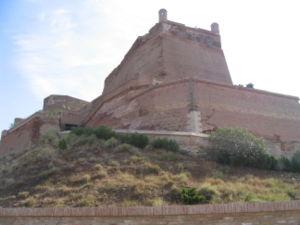
Au début du Moyen Âge, Arles, profitant de l'affaiblissement du pouvoir comtal et du pouvoir de ses chevaliers urbains, essaye de s'émanciper d'abord par le consulat en 1130 puis par la République d'Arles à partir de la fin du XIIᵉ siècle. La ville avec la Provence, passe toutefois en 1251 sous la domination complète de la première dynastie Angevine et la cité, bien qu'ayant réalisé son unité, perd de son importance politique. En revanche Arles et son territoire se développent par l'agriculture, l'élevage et le commerce et accueillent dès le milieu du XIIᵉ siècle les ordres religieux militaires, notamment les templiers, puis les cisterciens. Au siècle suivant, ils seront suivis par les ordres mendiants. À la fin du XIIIᵉ siècle, Arles englobe de nouveaux quartiers dans une enceinte agrandie et atteint son optimum démographique du Moyen Âge avec une population d'environ 15 000 habitants avant les crises du Moyen Âge tardif.
Arles sous le gouvernement des podestats est une période très brève, au début du XIIIᵉ siècle, de l'histoire de la cité rhodanienne. Le gouvernement des podestats est une forme de gouvernement communal mis en place en 1220 et succédant au consulat, instauré un siècle plus tôt. Il correspond à un nouvel et précaire équilibre des forces communales en relation avec l'environnement politique complexe de l'époque, apportant principalement des limitations aux prérogatives de l’archevêque.